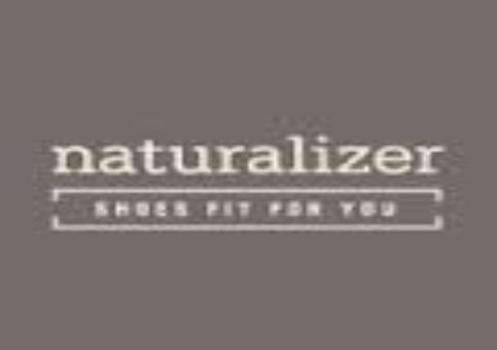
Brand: naturalizer-2
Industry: Clothes